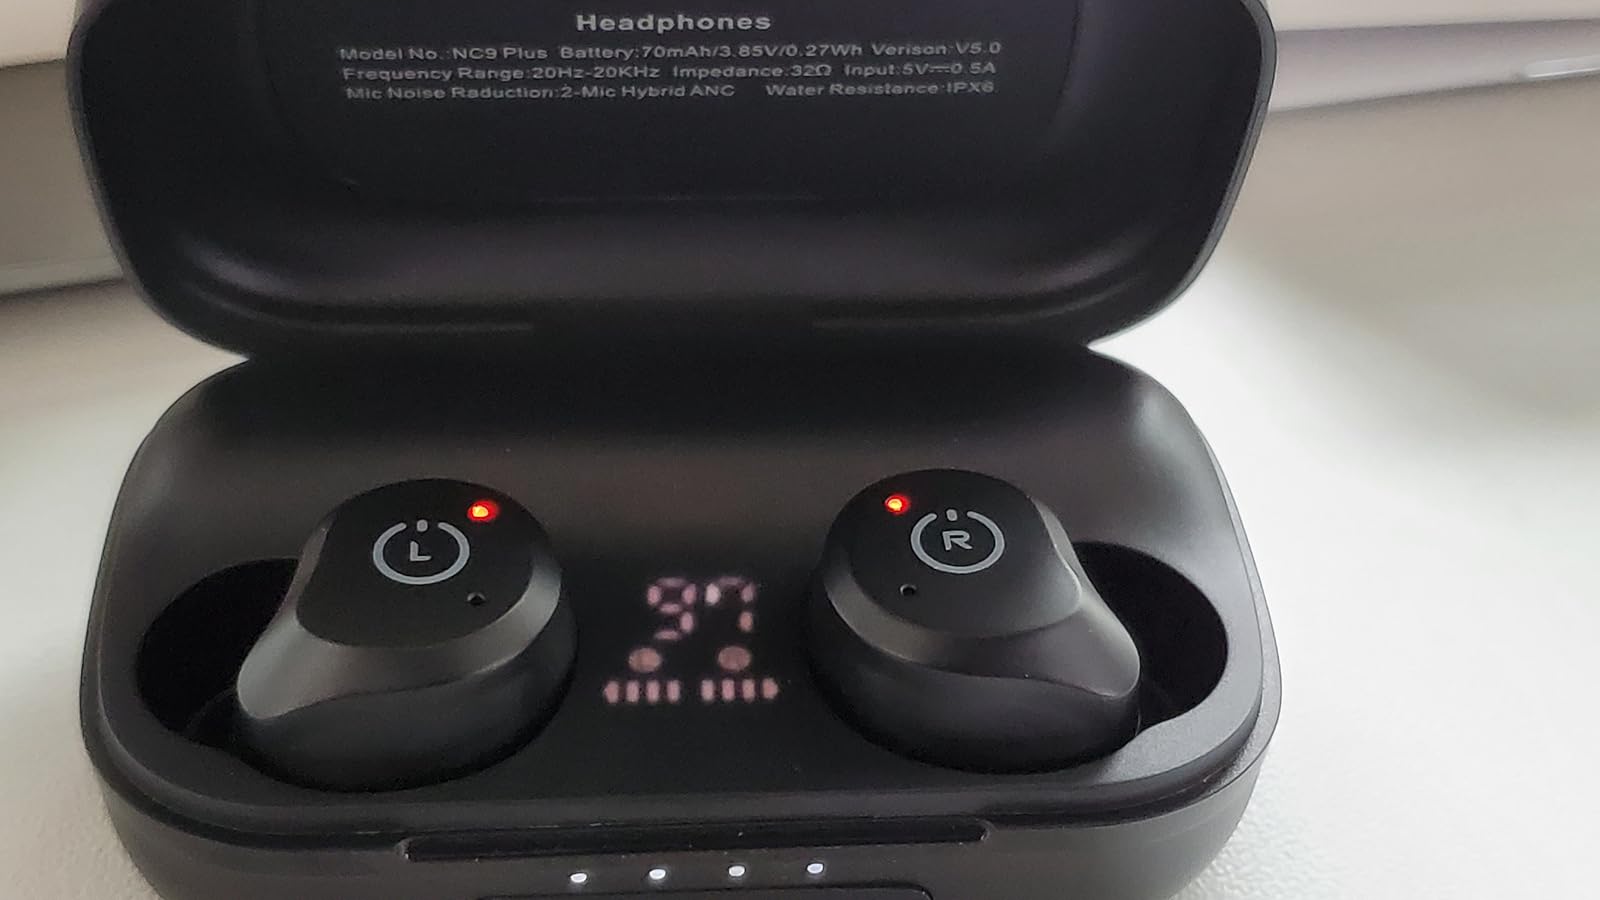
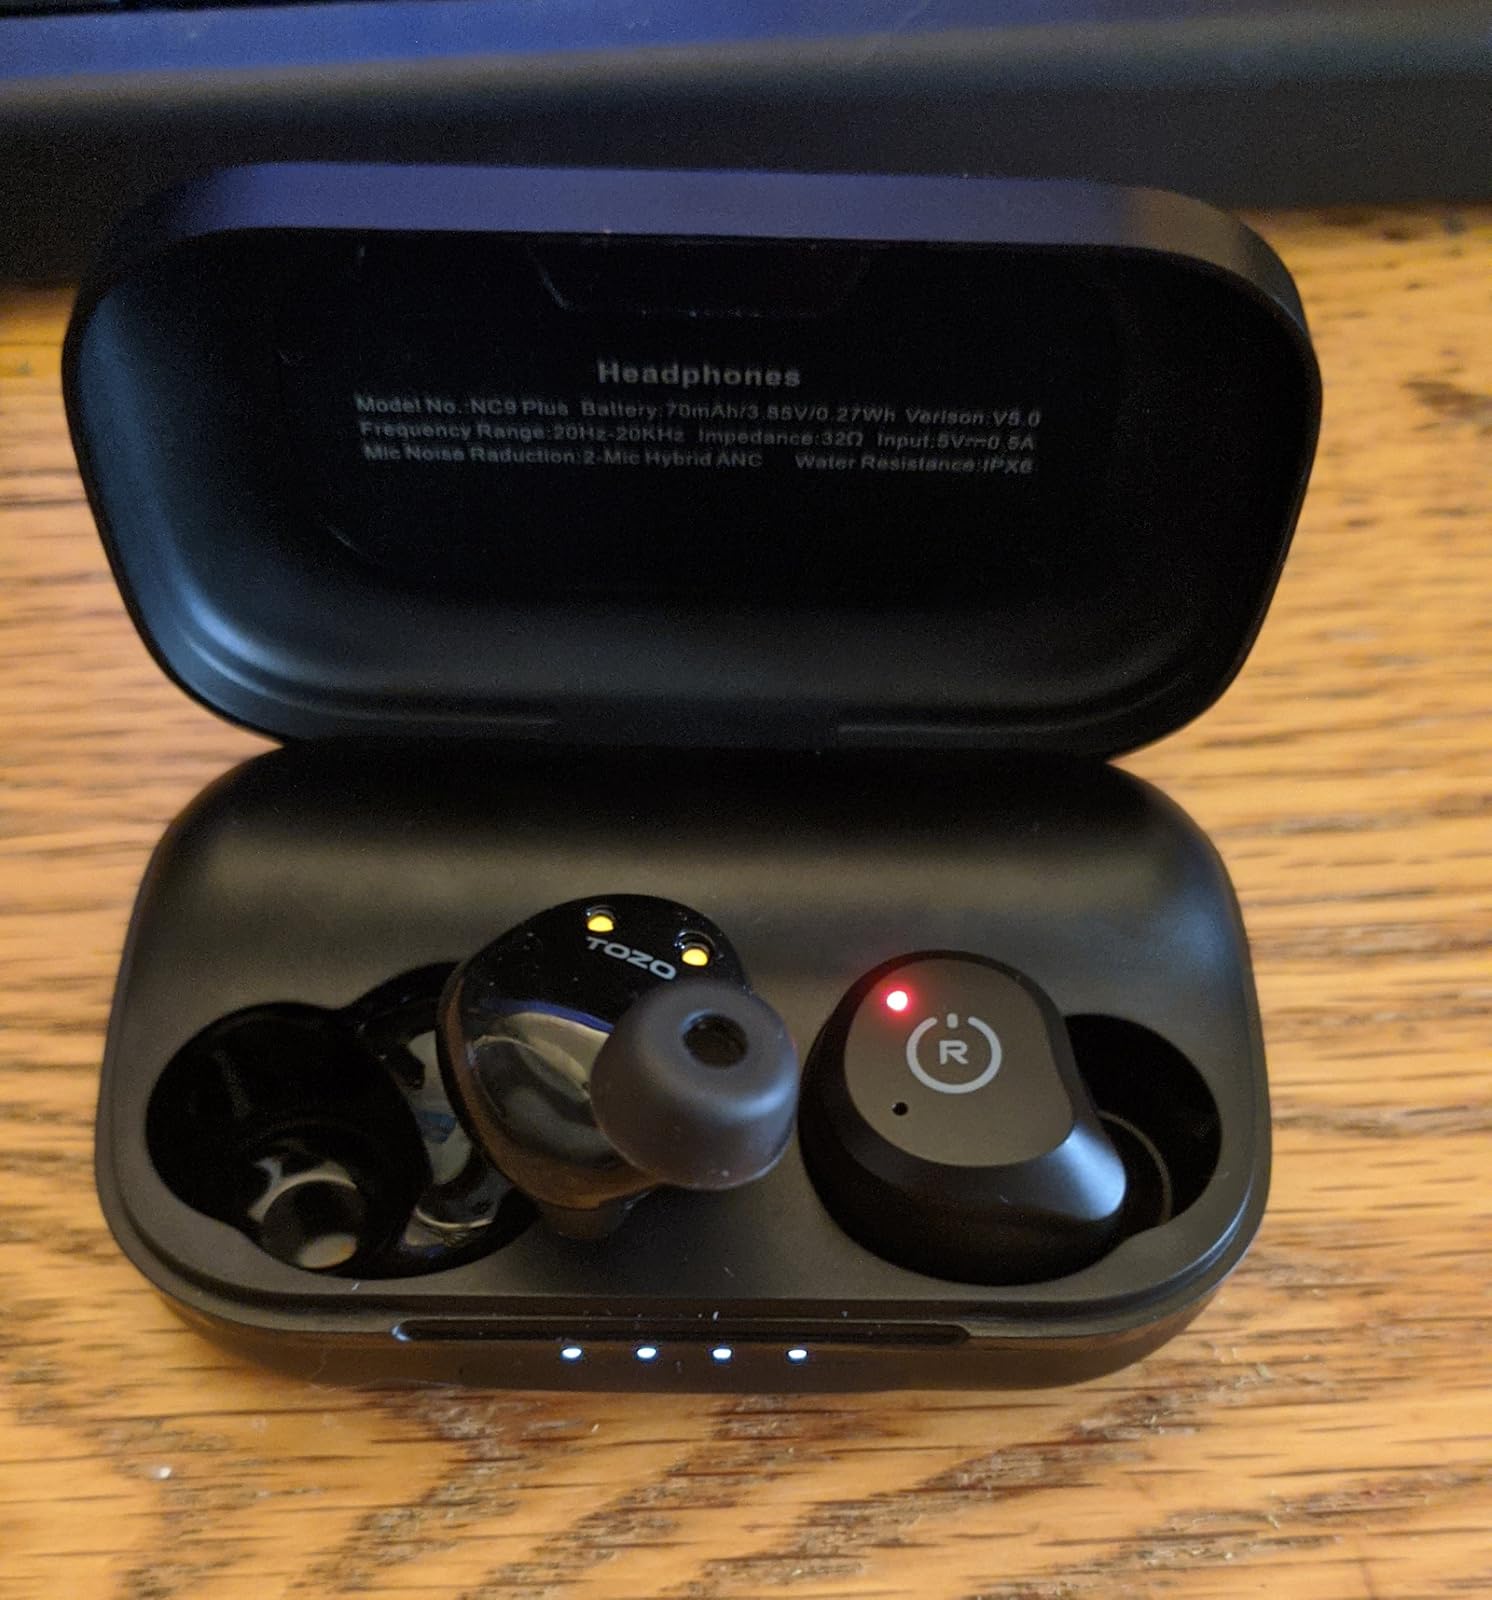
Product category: earbuds
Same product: yes